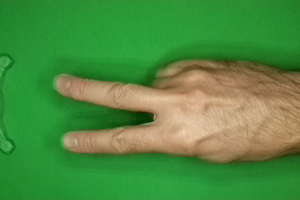
Label: scissors